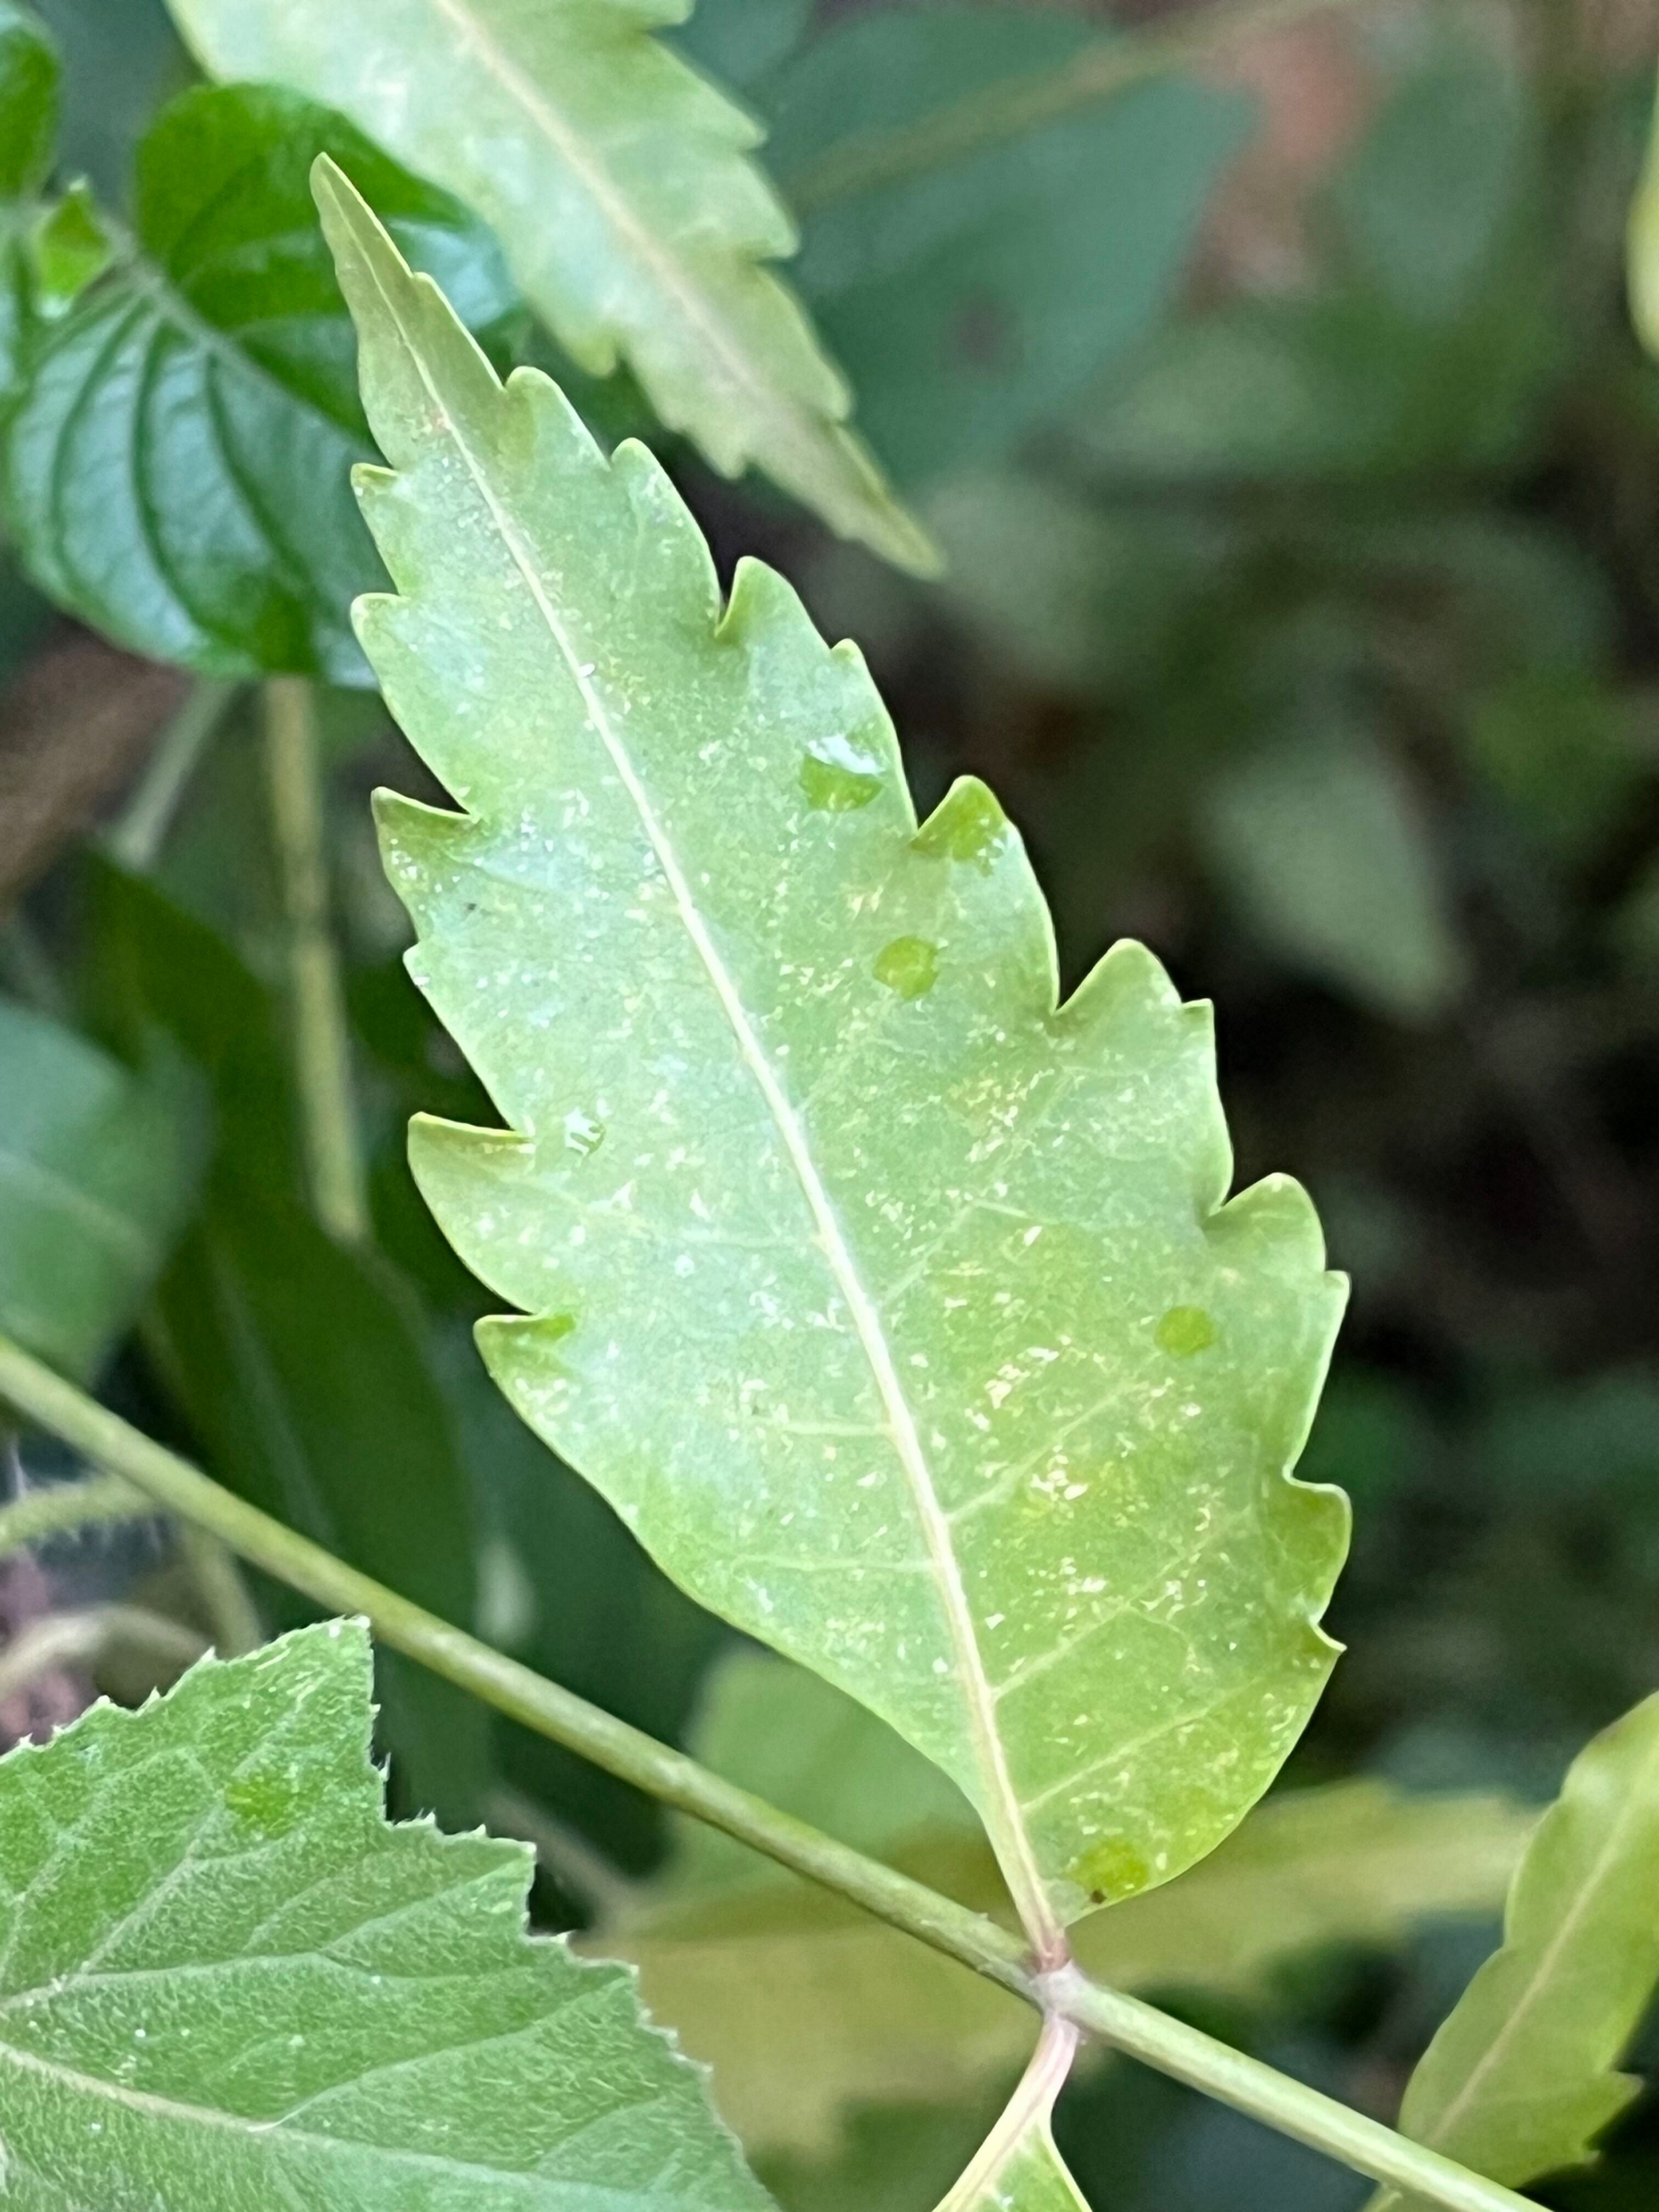
Plant species: azadirachta-indica